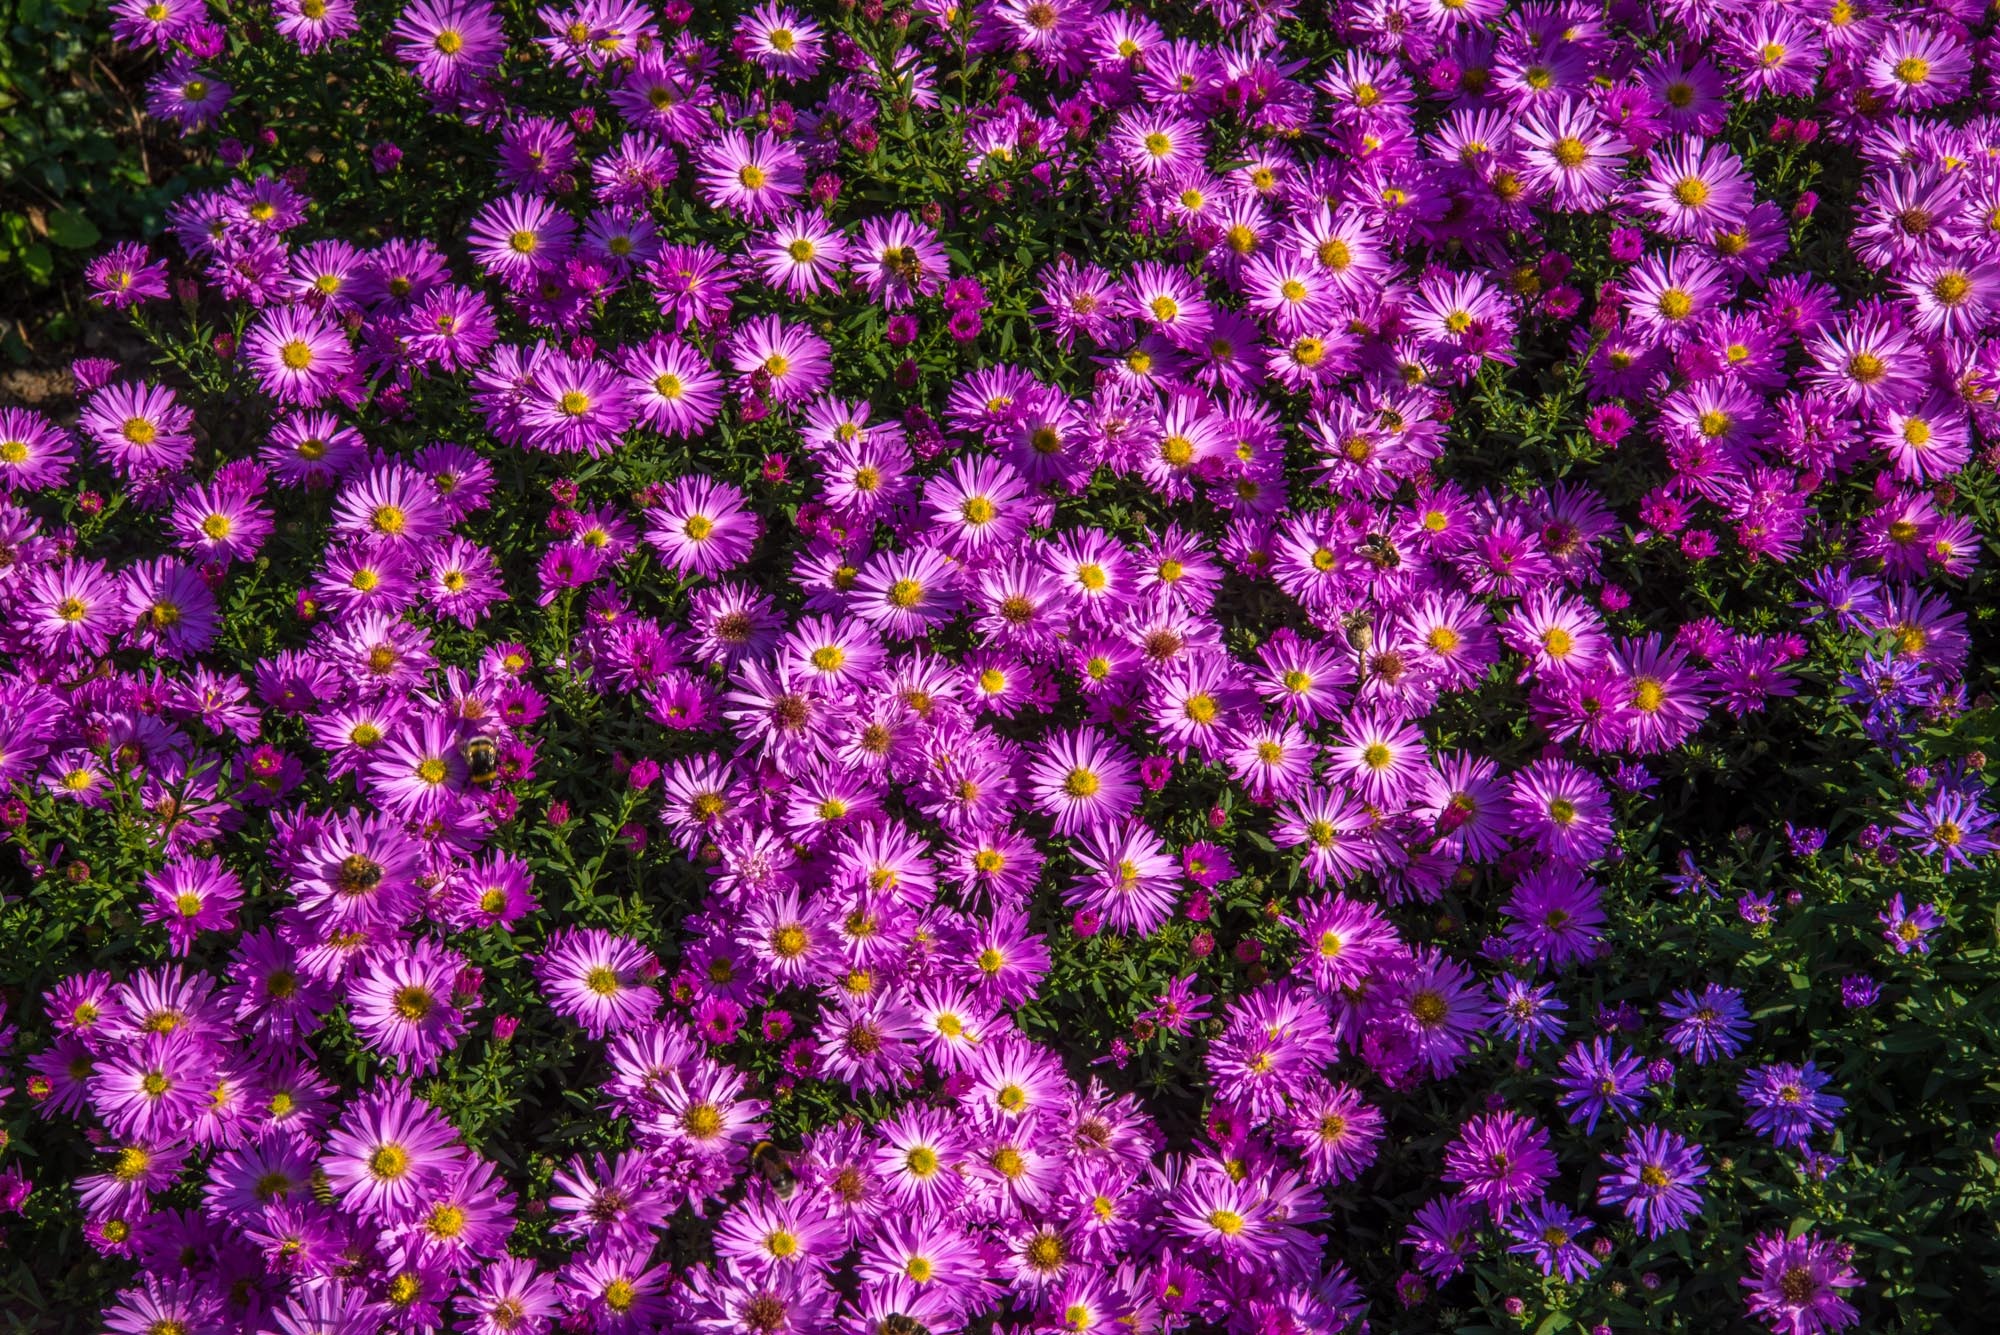
blossom, plant, flower, purple, bloom, floral, autumn, blooming, garden, flora, season, wildflower, shrub, bright, aster, ornamental, flowering plant, daisy family, annual plant, land plant